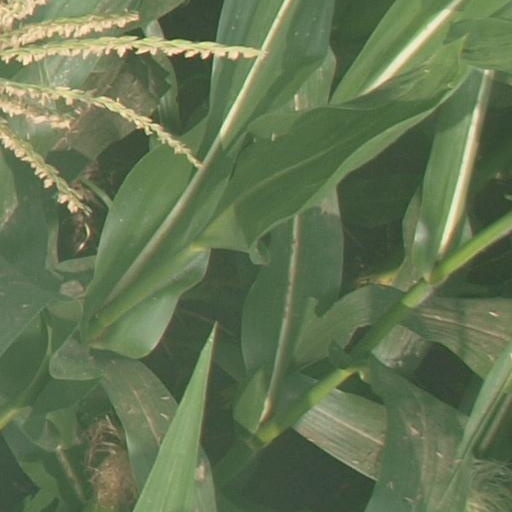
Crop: maize; corn